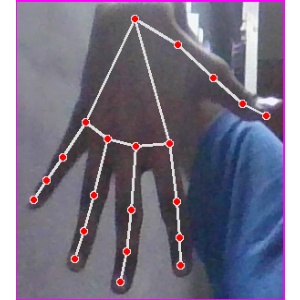
अक्षर: ढ